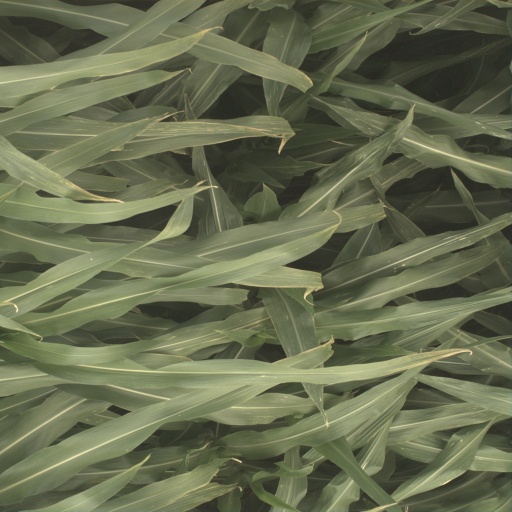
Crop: sorghum